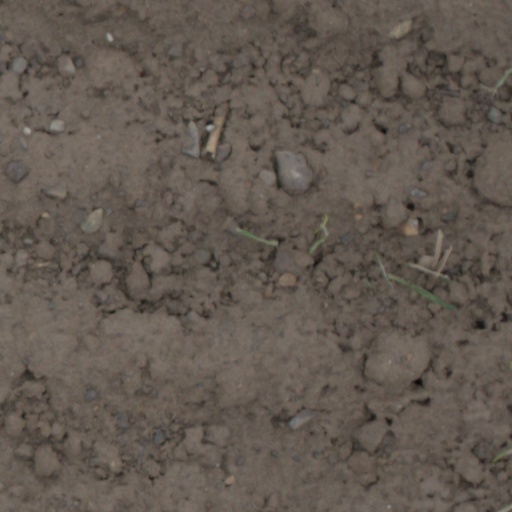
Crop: wheat